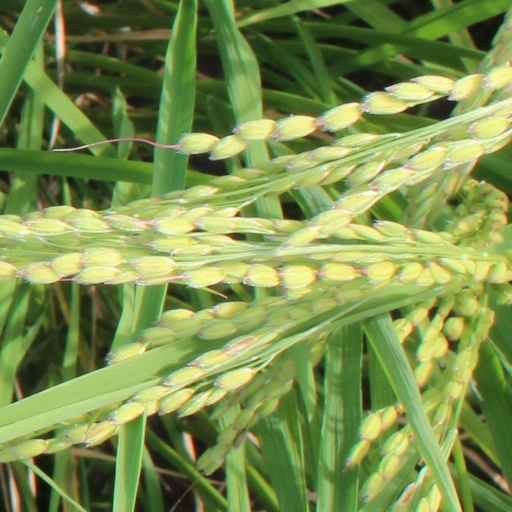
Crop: rice